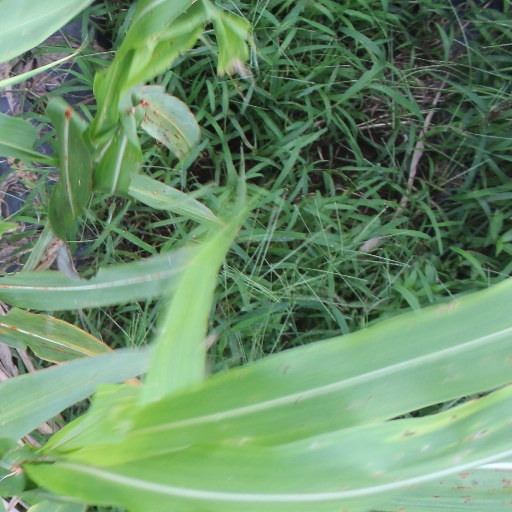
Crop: sorghum